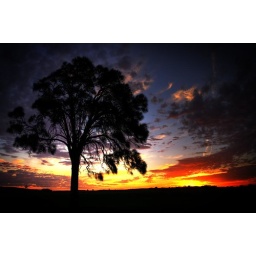
An old Sheol tree standing bold against the setting sun!